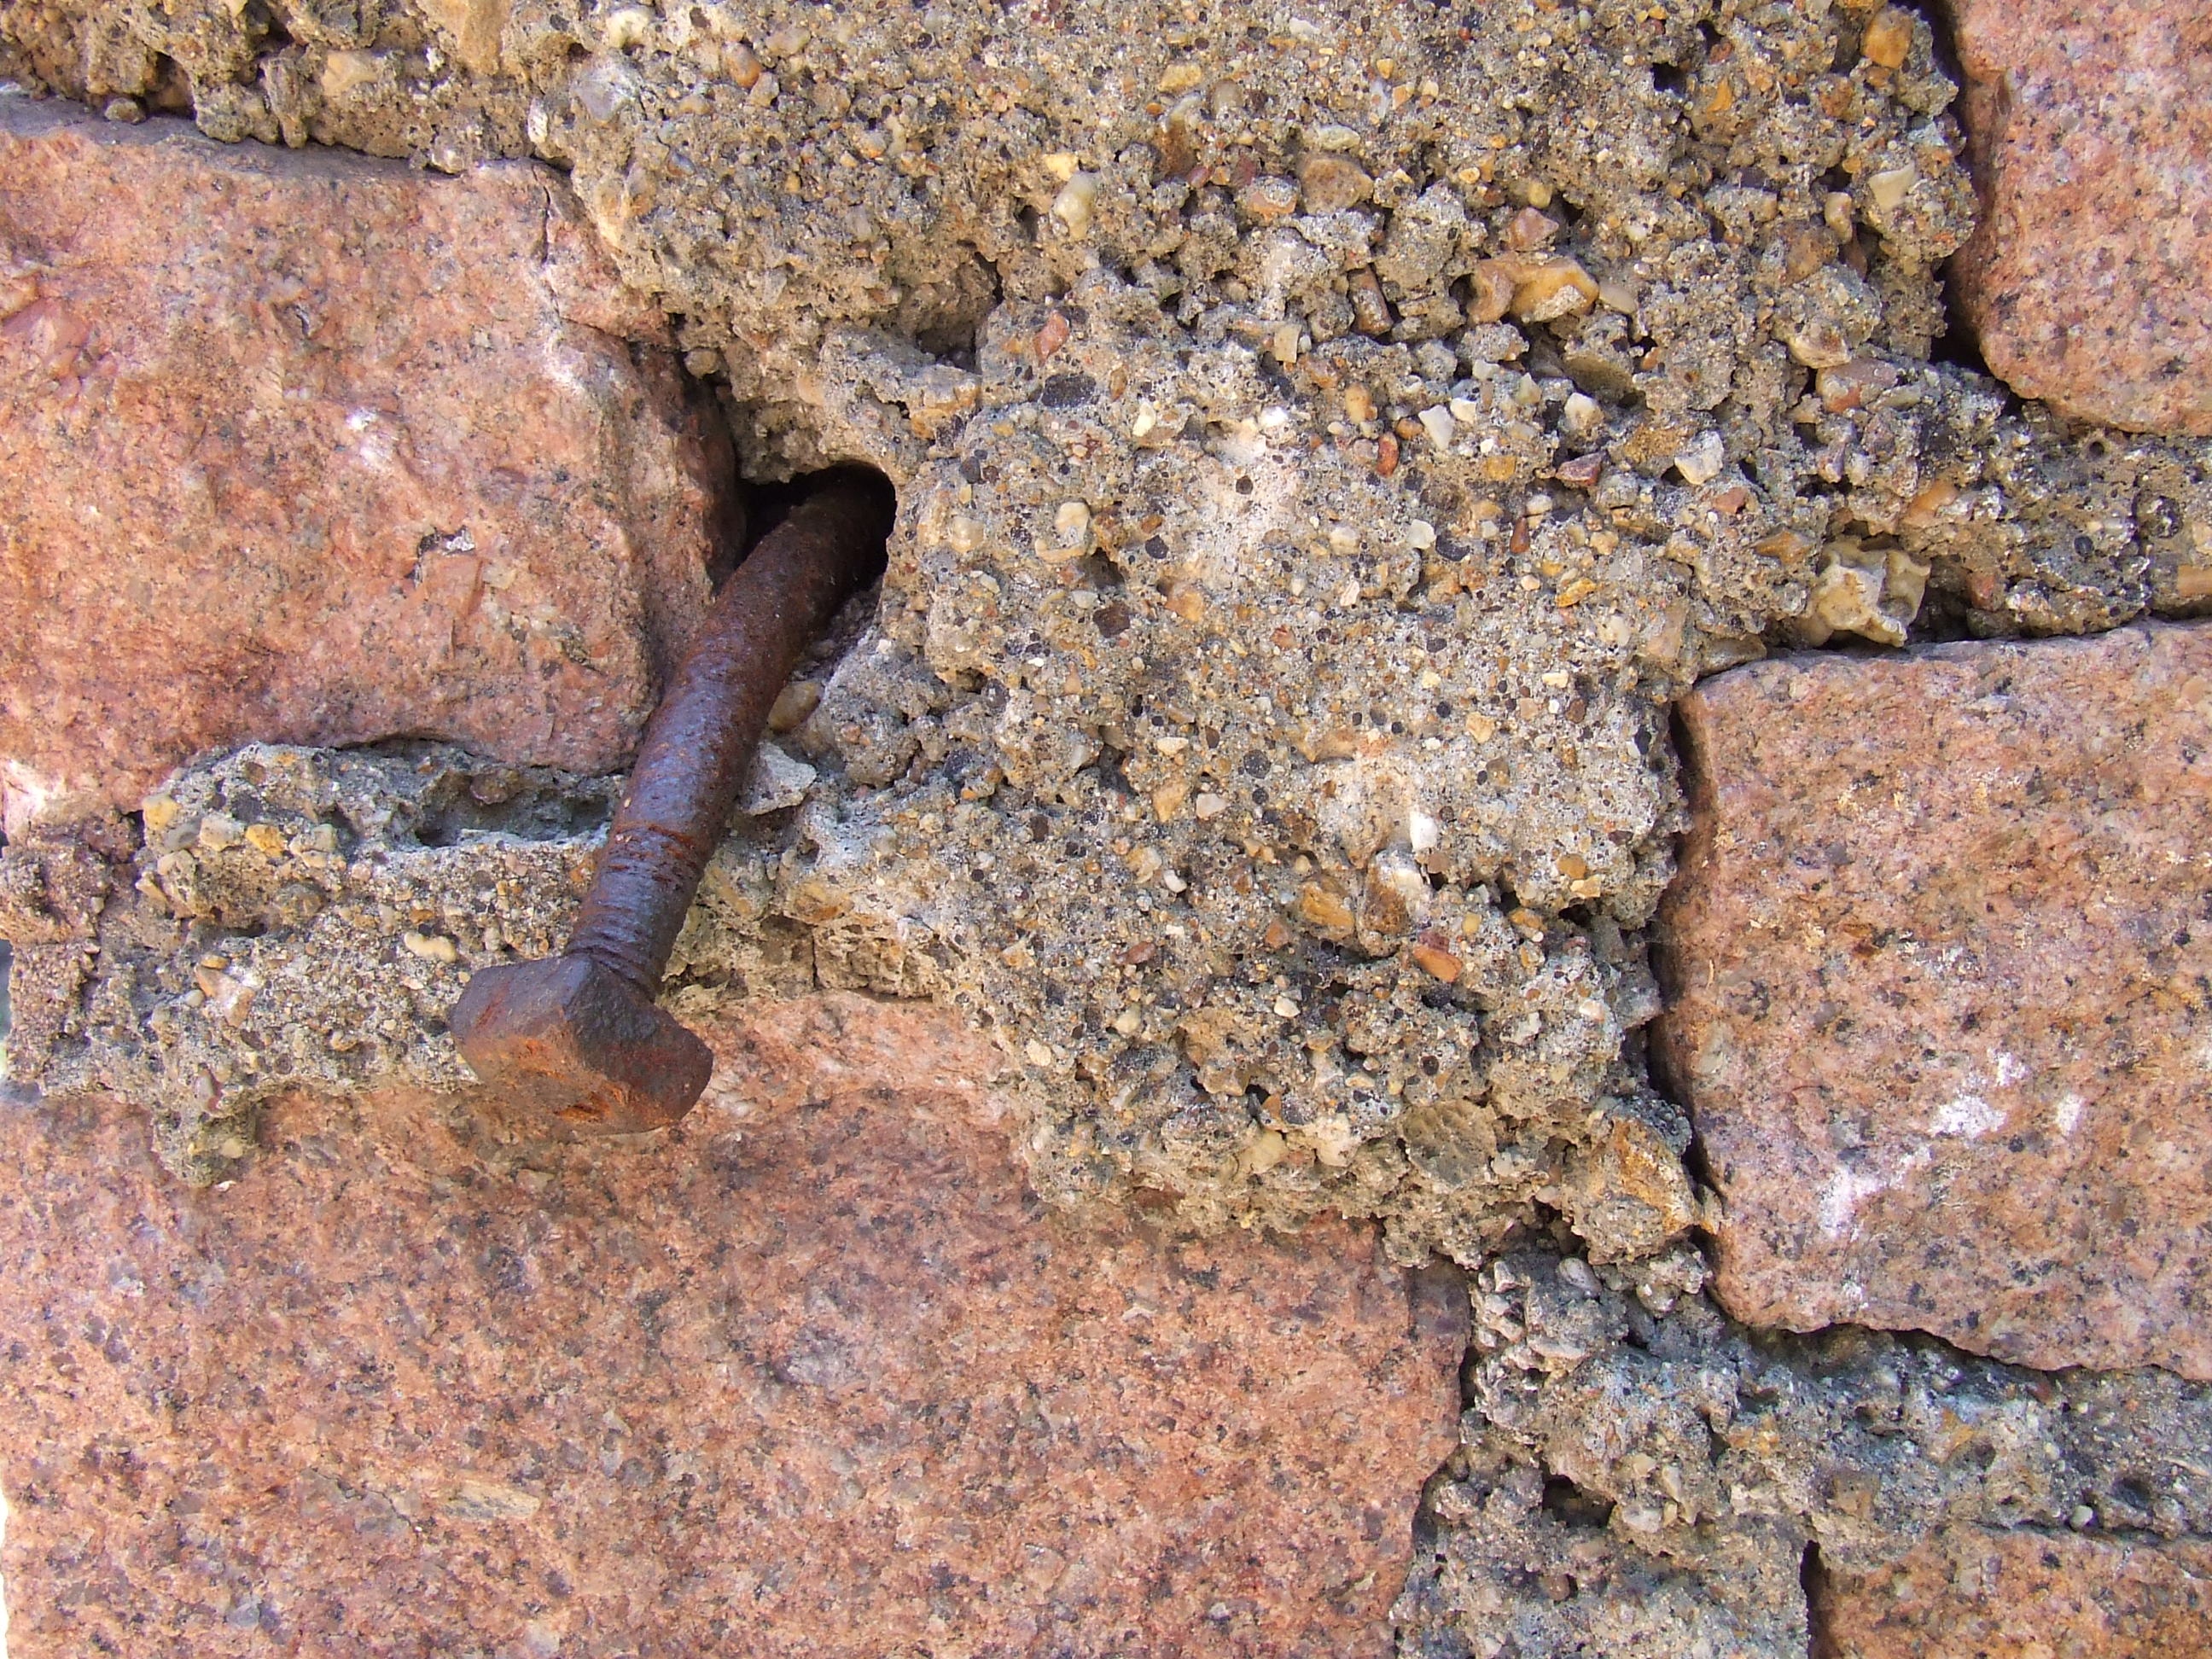
rock, structure, vintage, texture, old, wall, wildlife, pattern, soil, rough, brick, fauna, material, surface, background, geology, design, aged, backgrounds and textures, backgrounds textures, textured backgrounds